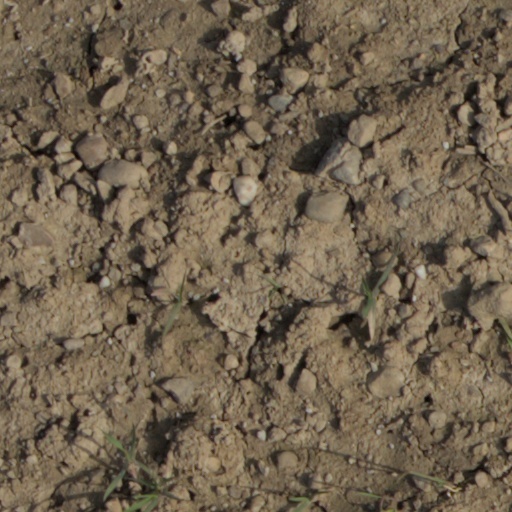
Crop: wheat